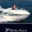
Label: ship